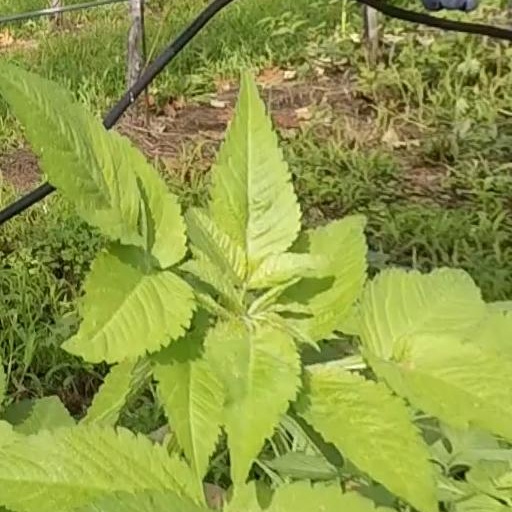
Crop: grape